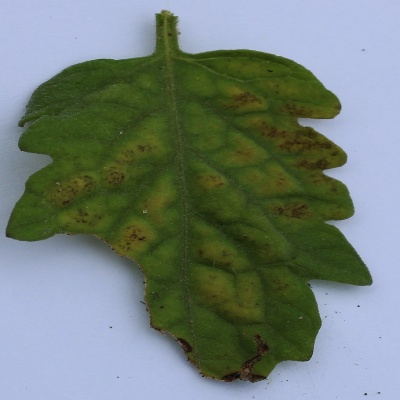
Crop: Tomato
Condition: septoria leaf spot